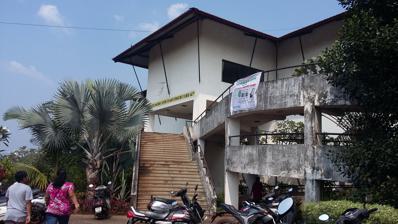
Building: Dr Francisco Luis Gomes District Library
Country: Unknown
Year built: 2007
Entrance to the library. The Dr Francisco Luis Gomes District Library is the major library in the district of South Goa, Goa , India. It is run and funded by the Government of Goa and was set up on 21 November 2010. The Library covers area of above 8000 square metres, comprising five floors, providing various services to the users. It is the second-largest library in Goa , after the Krishnadas Shama Goa State Central Library at Panjim , the state headquarters. This library is located just outside the city of Margao , which is also the headquarters of the South Goa district. Books Literature section. Francisco Luis Gomes District Library, Navelim. An estimated 40,000 books in diverse languages—English, Marathi , Hindi, Konkani and Sanskrit —besides newspapers and periodicals, are homed in this library. Newspapers and periodicals are also available at the library, which has sections for children, Goa, records, a conference and lecture room, cafetaria, braille section and multi-purpose hall. Internet browsing is available too, and the library is kept open on Saturdays and Sundays. As of December 2011, the library claimed a membership of 2300. The library has two buses to transport students, and a mobile library. History The District Library located at Navelim, Salcete, Goa—just outside the South Goa headquarters city of Margao —is named after the intellectual and former Parliamentarian from Navelim, Dr. Francisco Luis Gomes , who was born on May 31, 1829.  Dr. Francisco Luis Gomes came to be known as a great Goan Parliamentarian , a linguist , thinker, master of several European and Indian languages, medical doctor, writer, orator, economist, campaigner for rights and social worker. The foundation stone for the District Library was laid on February 5, 2007. Objectives The Dr. Francisco Luis Gomes District Library started with the objective of providing a free public library and information service to the people of South Goa. The library also acts as community centre for informal education. It serves the needs of all members of community without any distinction of class, creed, occupation, race, sex and specially those of neo-literates and children. Stacks and Sections The Stacks Section is on the ground floor.  It spreads over 7,308 square feet (678.9 m 2 ). It has over 15,000 books which cover all subject areas. This section has a collection of books in four languages viz. English, Hindi, Marathi and Konkani. Books are issued for a maximum period of one month. Reference Section The Reference Section is located on the second floor. It spreads over 4100 sq.fts. It has over 9,000 books which covers all subject areas. This section has a very good collection of encyclopedias, handbooks and other useful reference sources. This section houses materials which are geared to the needs of students and research scholars. Periodicals Section The Periodicals section is located on the first floor. Newspapers, magazines and journals are kept in this section. All leading newspapers and magazine are available in this section for readers. At present the library subscribes to 21 leading dailies in different languages and 174 magazines in all categories to serve user needs. Braille Section The Braille section is on first floor adjacent to Periodical Section. Special care is taken to facilitate visually  handicapped readers in this section. This section has 14 Braille books, sculptures, Braille equipments and appliances, biological charts and geographical maps. Own Book Reading Section The Own Books Section is on the first floor adjacent to the periodical section. Readers and users are being permitted to carry their personal study books, laptops  and notebooks. Students are known to take the maximum benefit of this section. Computer Section This section is located on the second floor of the library, adjacent to Reference Section. The library users can browse the internet. They can also download the information or take printouts. Goa Section The Goa Section is on the fourth floor of the library. It has over 3864 collection of rare books among which the Goa section includes 2253 books and the law section includes 1611 books. This section has a good collection of books specifically on Goan history. This section provides reference services, photocopying of documents and information services. It also includes physical and political maps on Indian States. Children's Section Children's play section. 2017. The children’s section is on the third floor and consists of 5000 books and 274 CD/DVD materials, in addition to toys and games. This section comprises Reference Section, Audio-Visual Section, Toys and Games Section, Children’s Periodical Section and Children-Computer Section. Members can borrow books and magazines for a period of one month, after availing of membership. Other facilities The regional office of Indian Council for Cultural Relations (ICCR) in Goa is also located at this venue. This was launched here in late November 2010. Conference hall : Lecture Hall : Multipurpose Hall: Photo gallery Dr Francisco Luis Gomes District Library The library, from outside. The spacious premises. Library by night. An author at a book release (Luis Assis Correia). A book release in progress. Painting at the library. Library timings. Details of books. Release of Arte de Lingoa Canara. Details of the library. Books available. Lending section. View of the children's section. The ground floor. The children's section. Computer lab. On the notice board. Library at night, another view. References